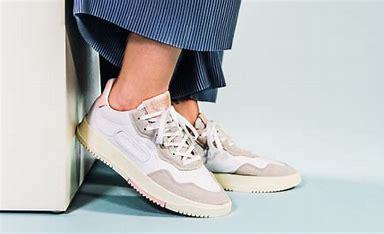
Brand: Adidas
Model: SC Premiere